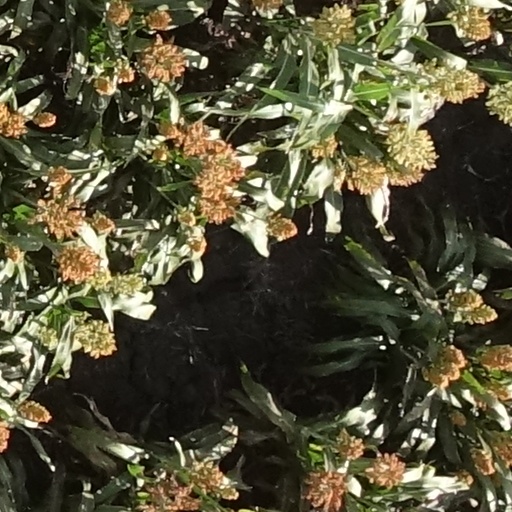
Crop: sorghum